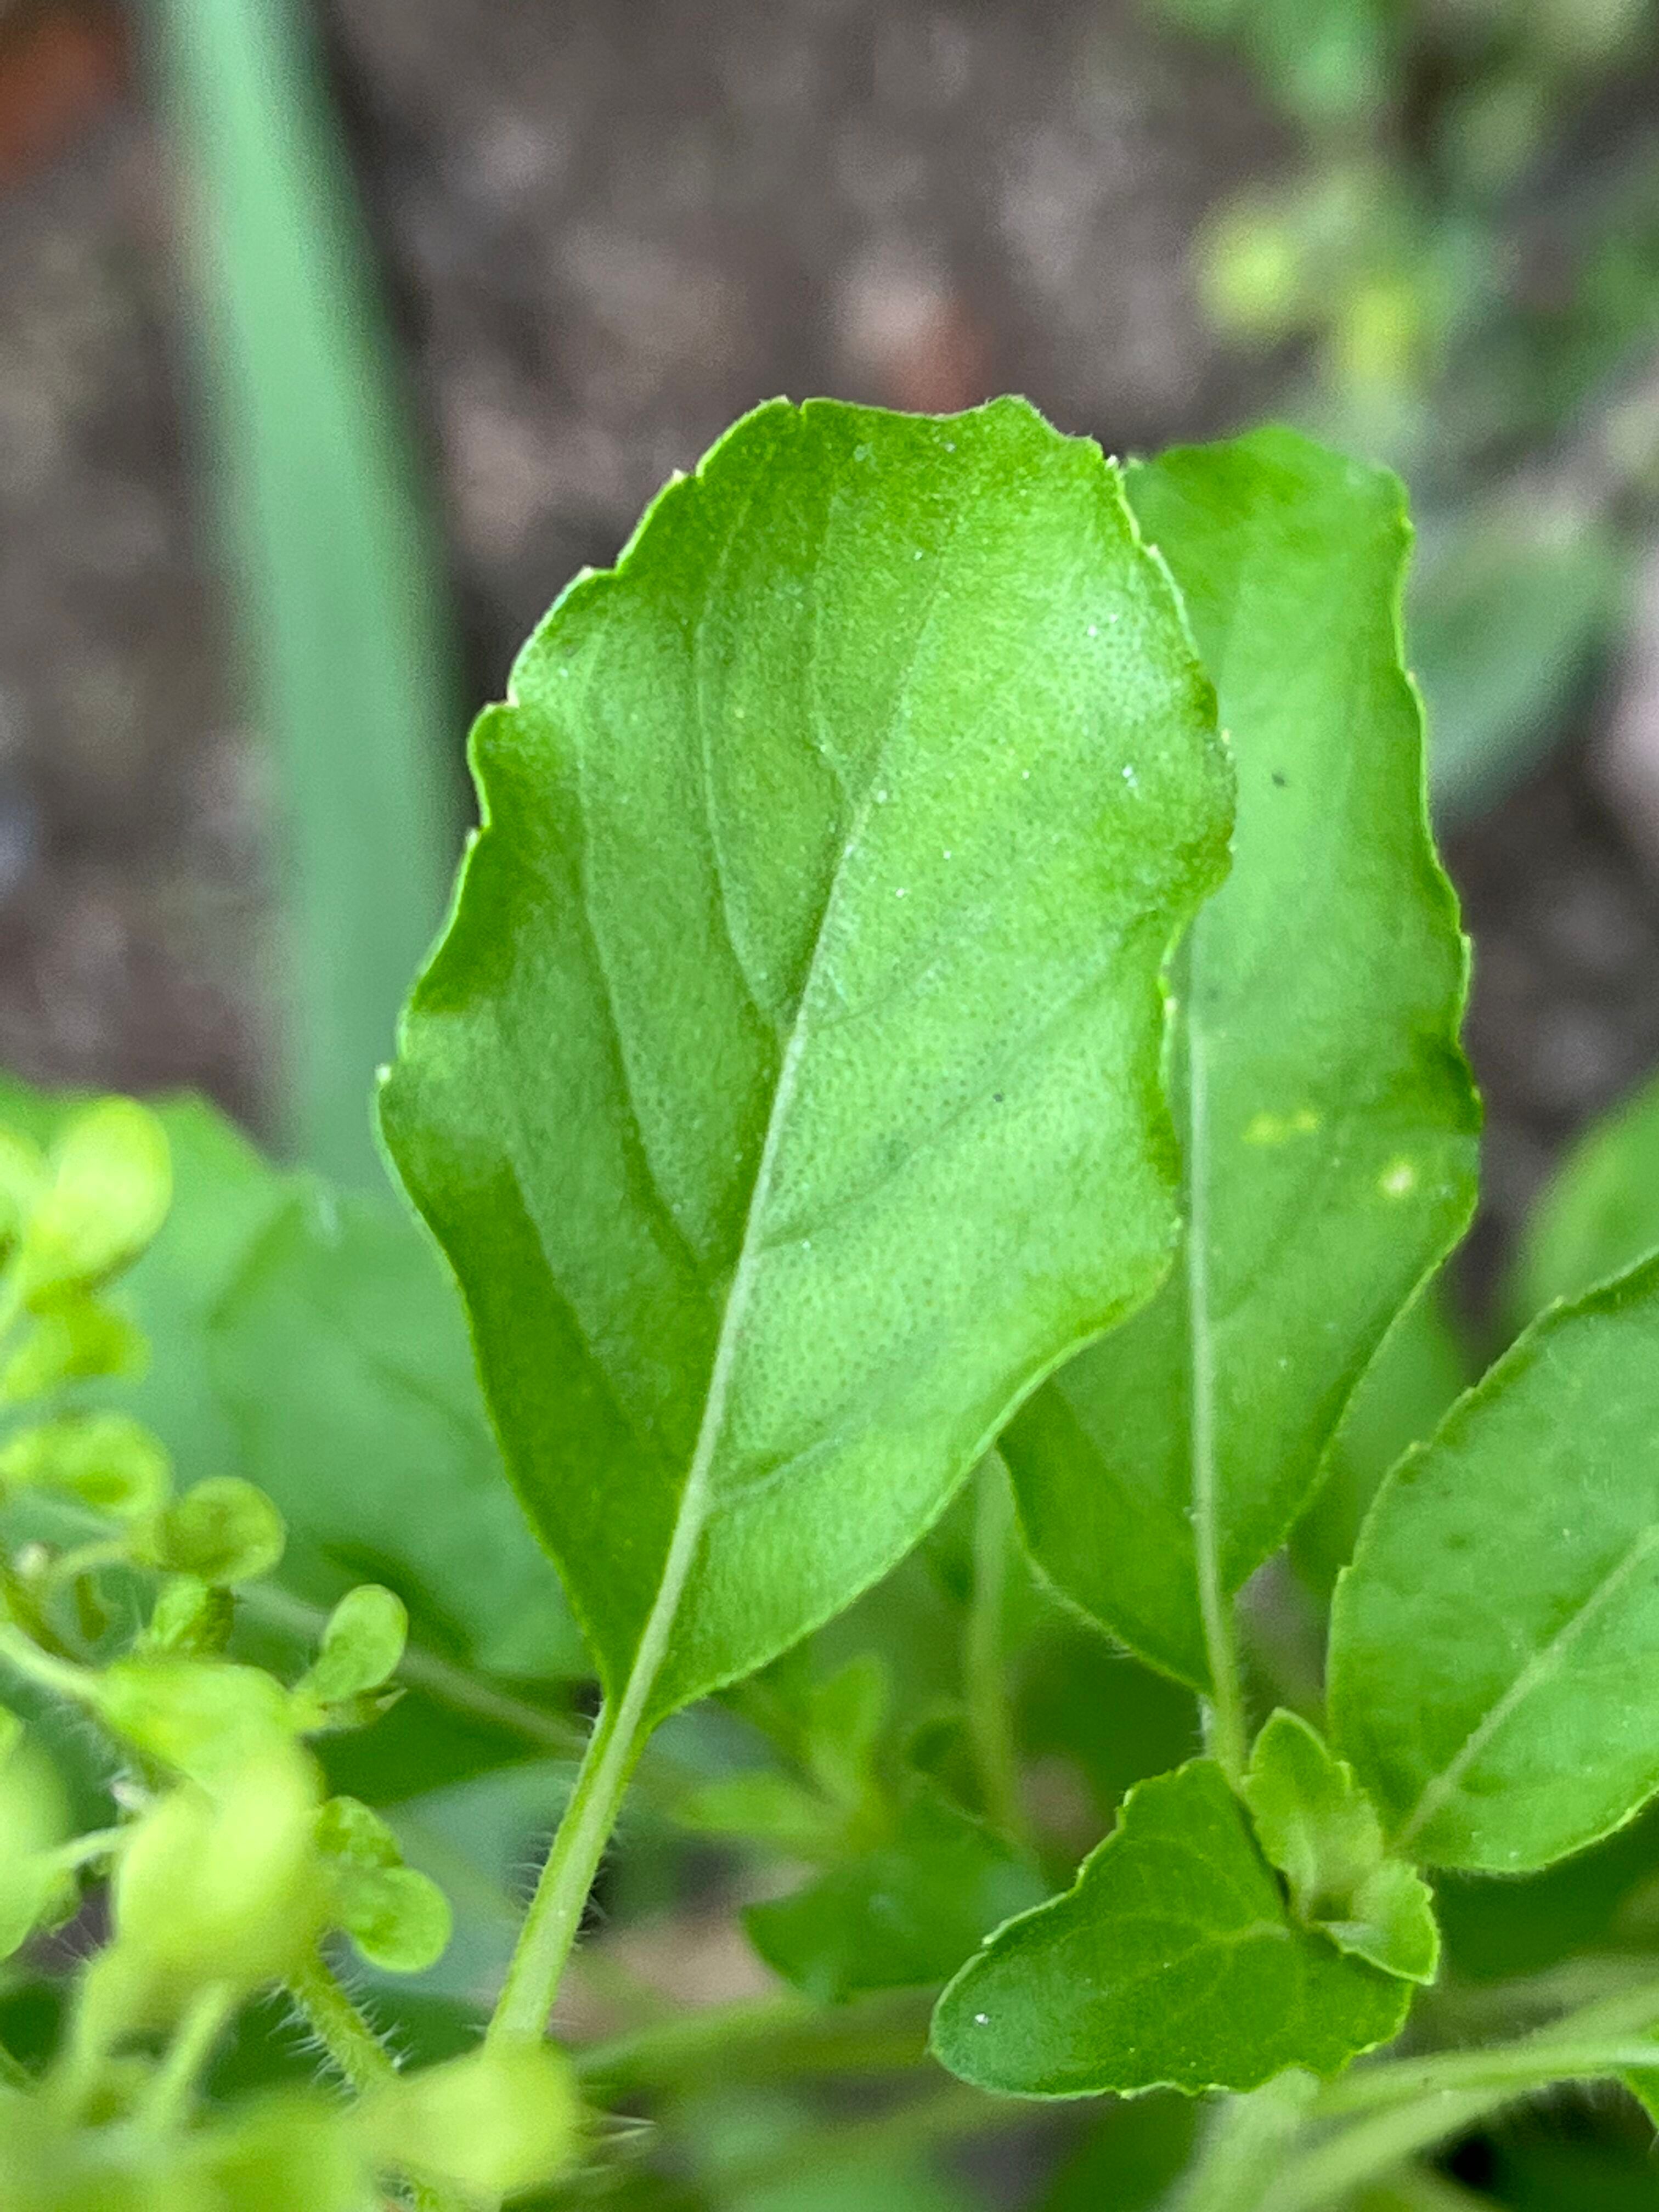
Plant species: ocimum-tenuiflorum